Dupont Circle

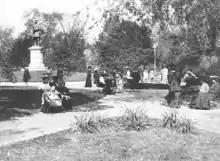
Dupont Circle in 1900

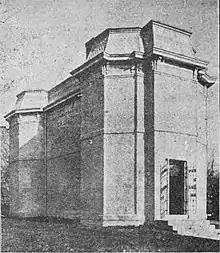
"Gallery of Foreign Art" (1906), an oriental rug shop that was one of the earlier commercial buildings on Dupont Circle's northern side

In 1876, the second house located directly in Dupont Circle was built by a wealthy merchant by the name of William M. Galt.